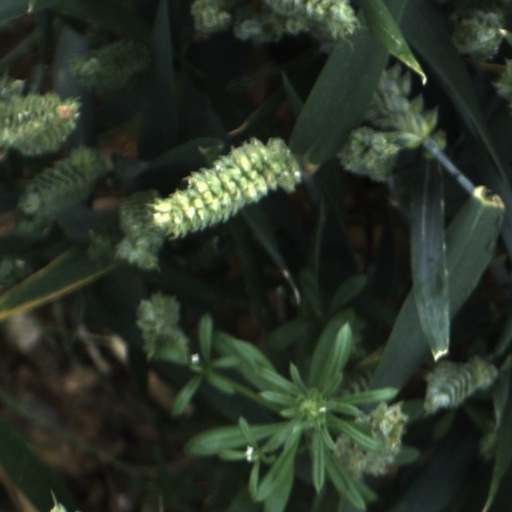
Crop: wheat